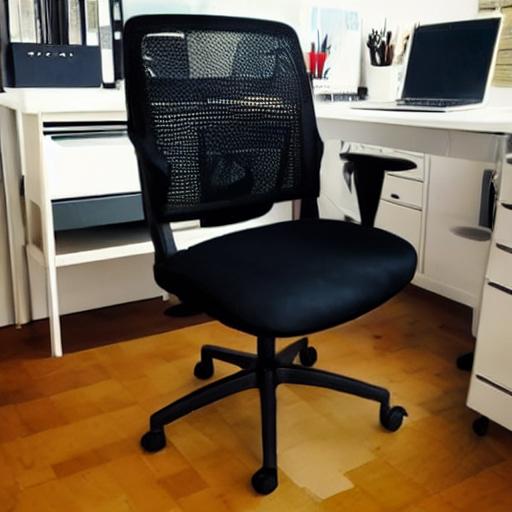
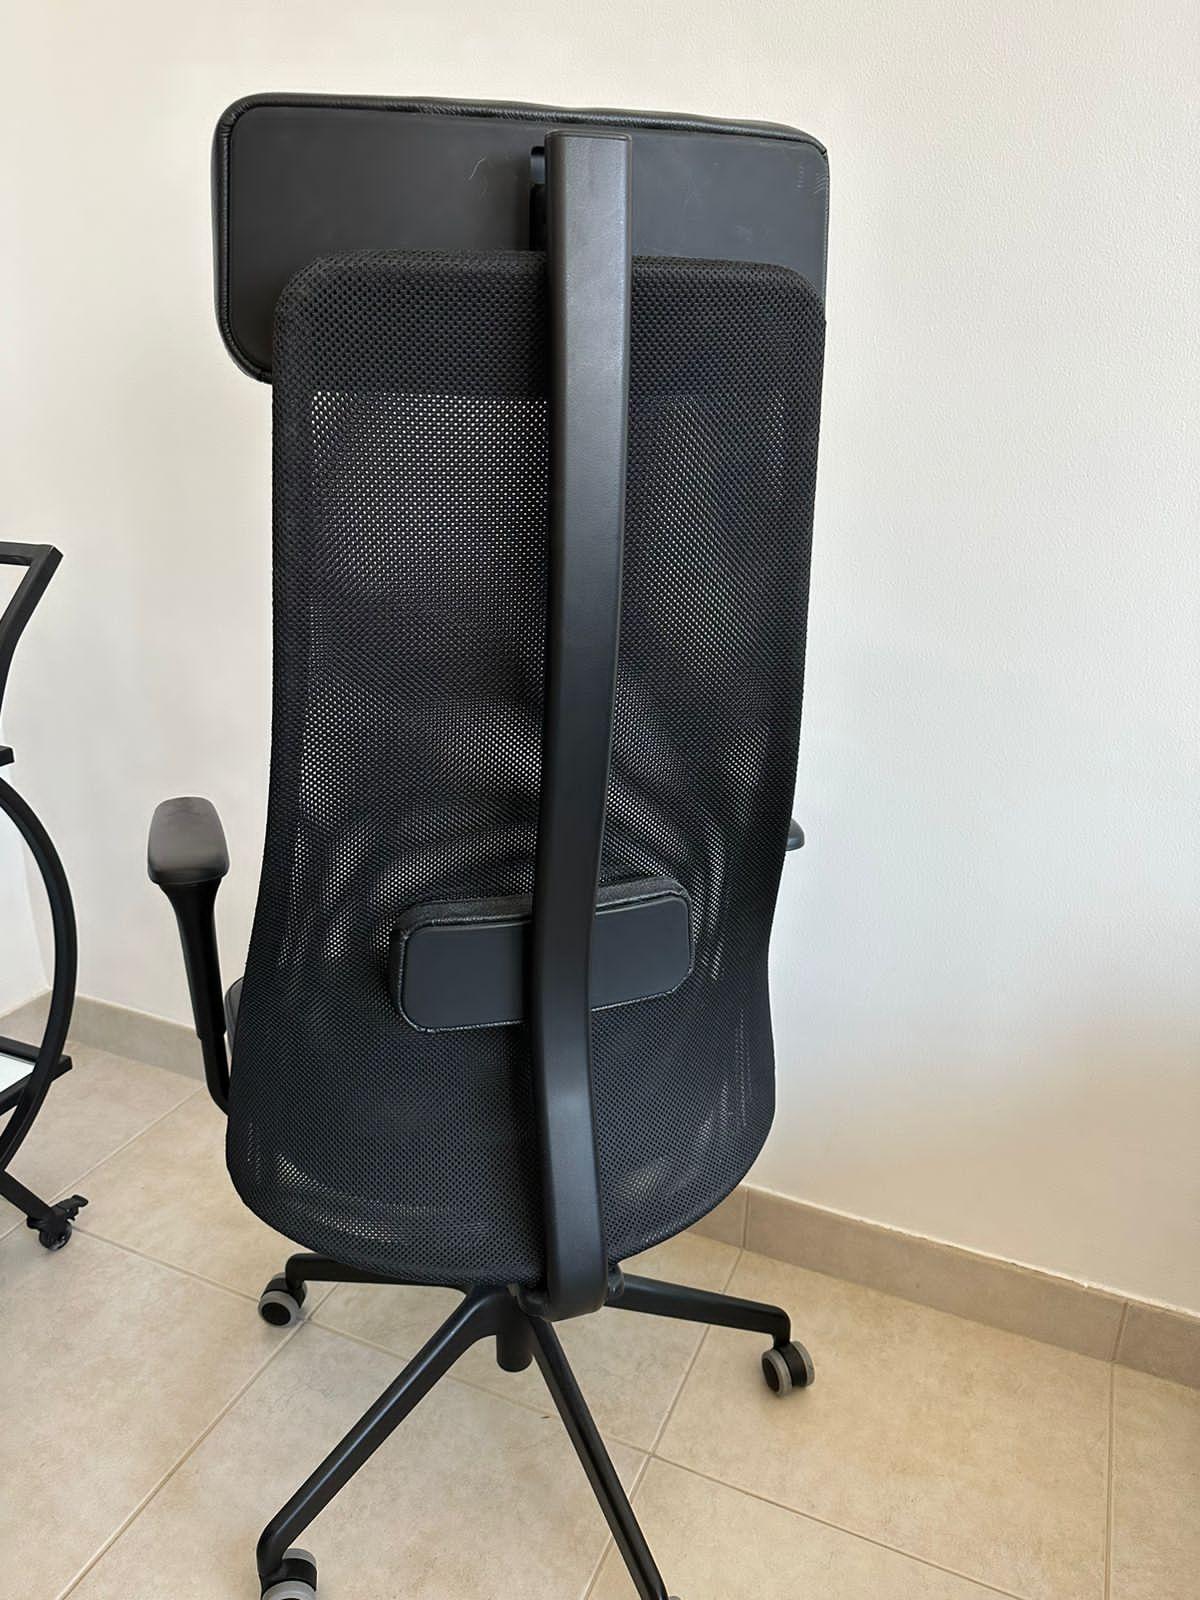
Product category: items_chair
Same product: no